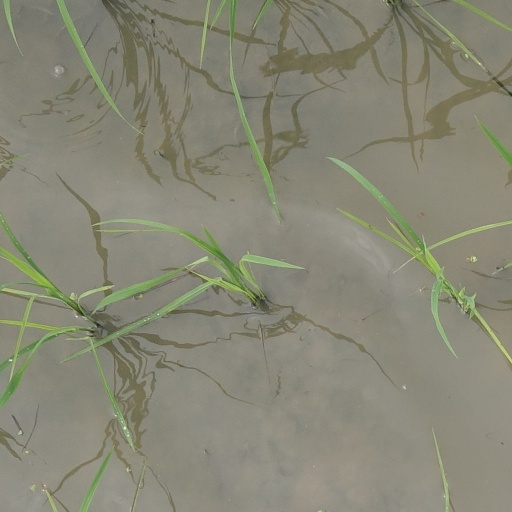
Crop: rice